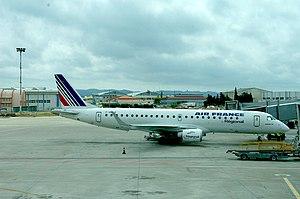
Embraer 190 Air France Régional